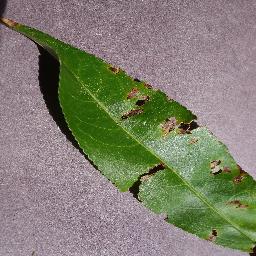
Label: Peach___Bacterial_spot